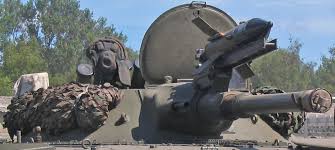
Label: BMP